Kienberg, Switzerland

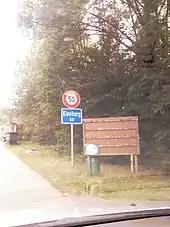
Entrance to Kienberg village

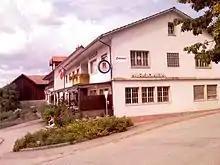
Restaurant Hirschen in Kienberg

Kienberg has a population of . , 5.9% of the population are resident foreign nationals. Over the last 10 years (1999–2009 ) the population has changed at a rate of -8.3%.